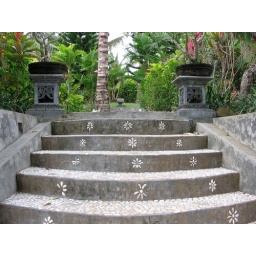
lovely stone flower details the stairs to the beach at Puri Dajuma resort in West Bali.